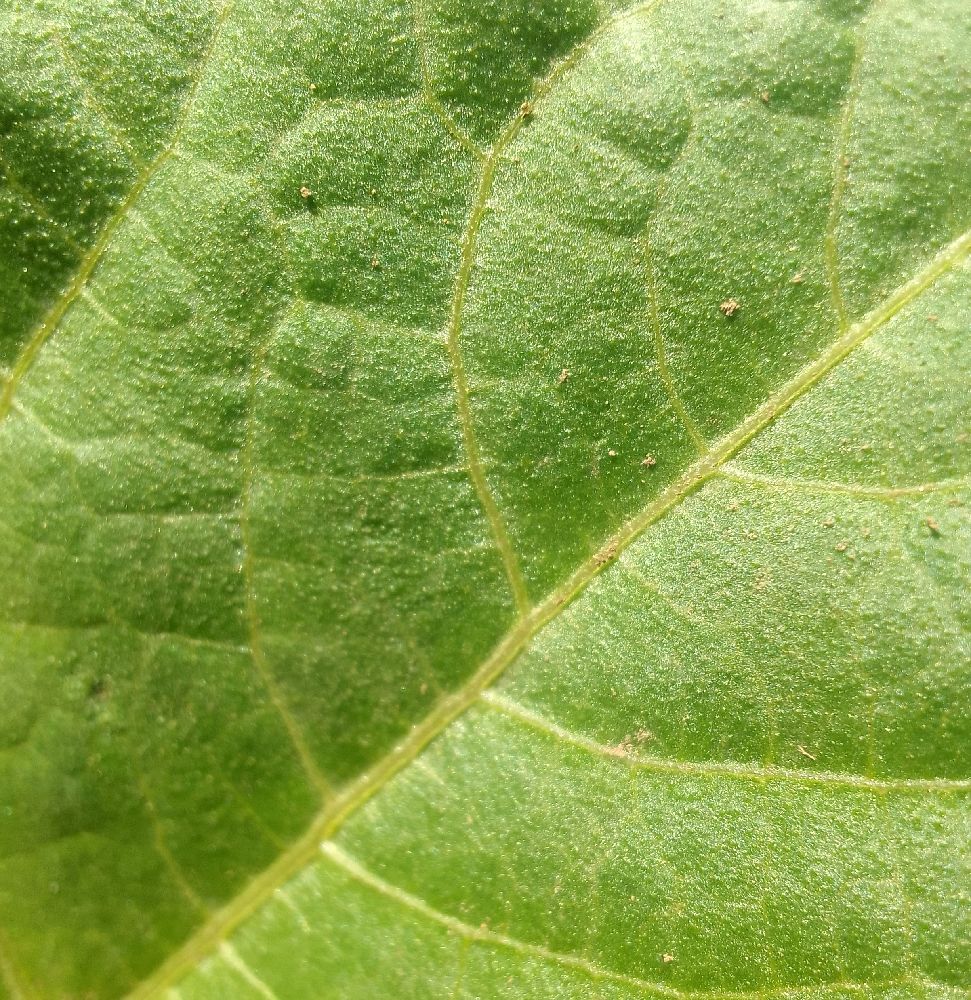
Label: healthy